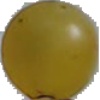
Label: Grape White 3